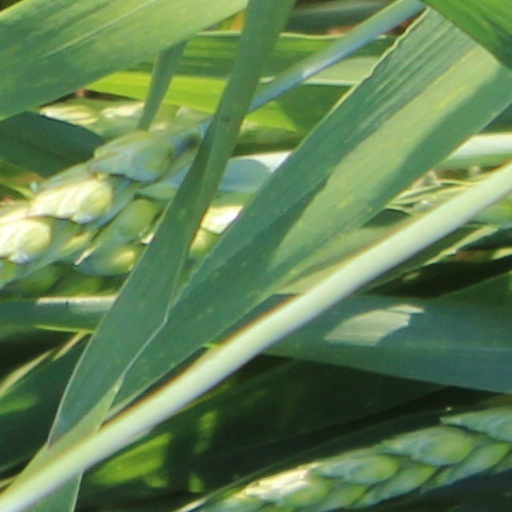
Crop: wheat